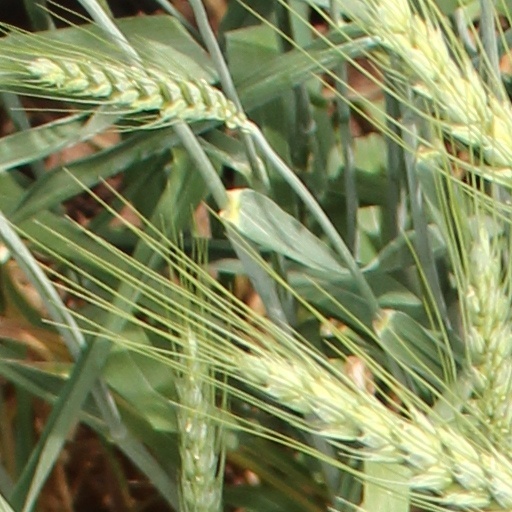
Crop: wheat